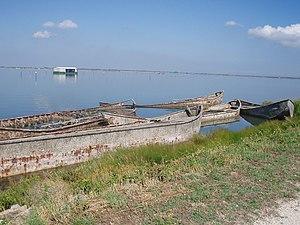
Albarella